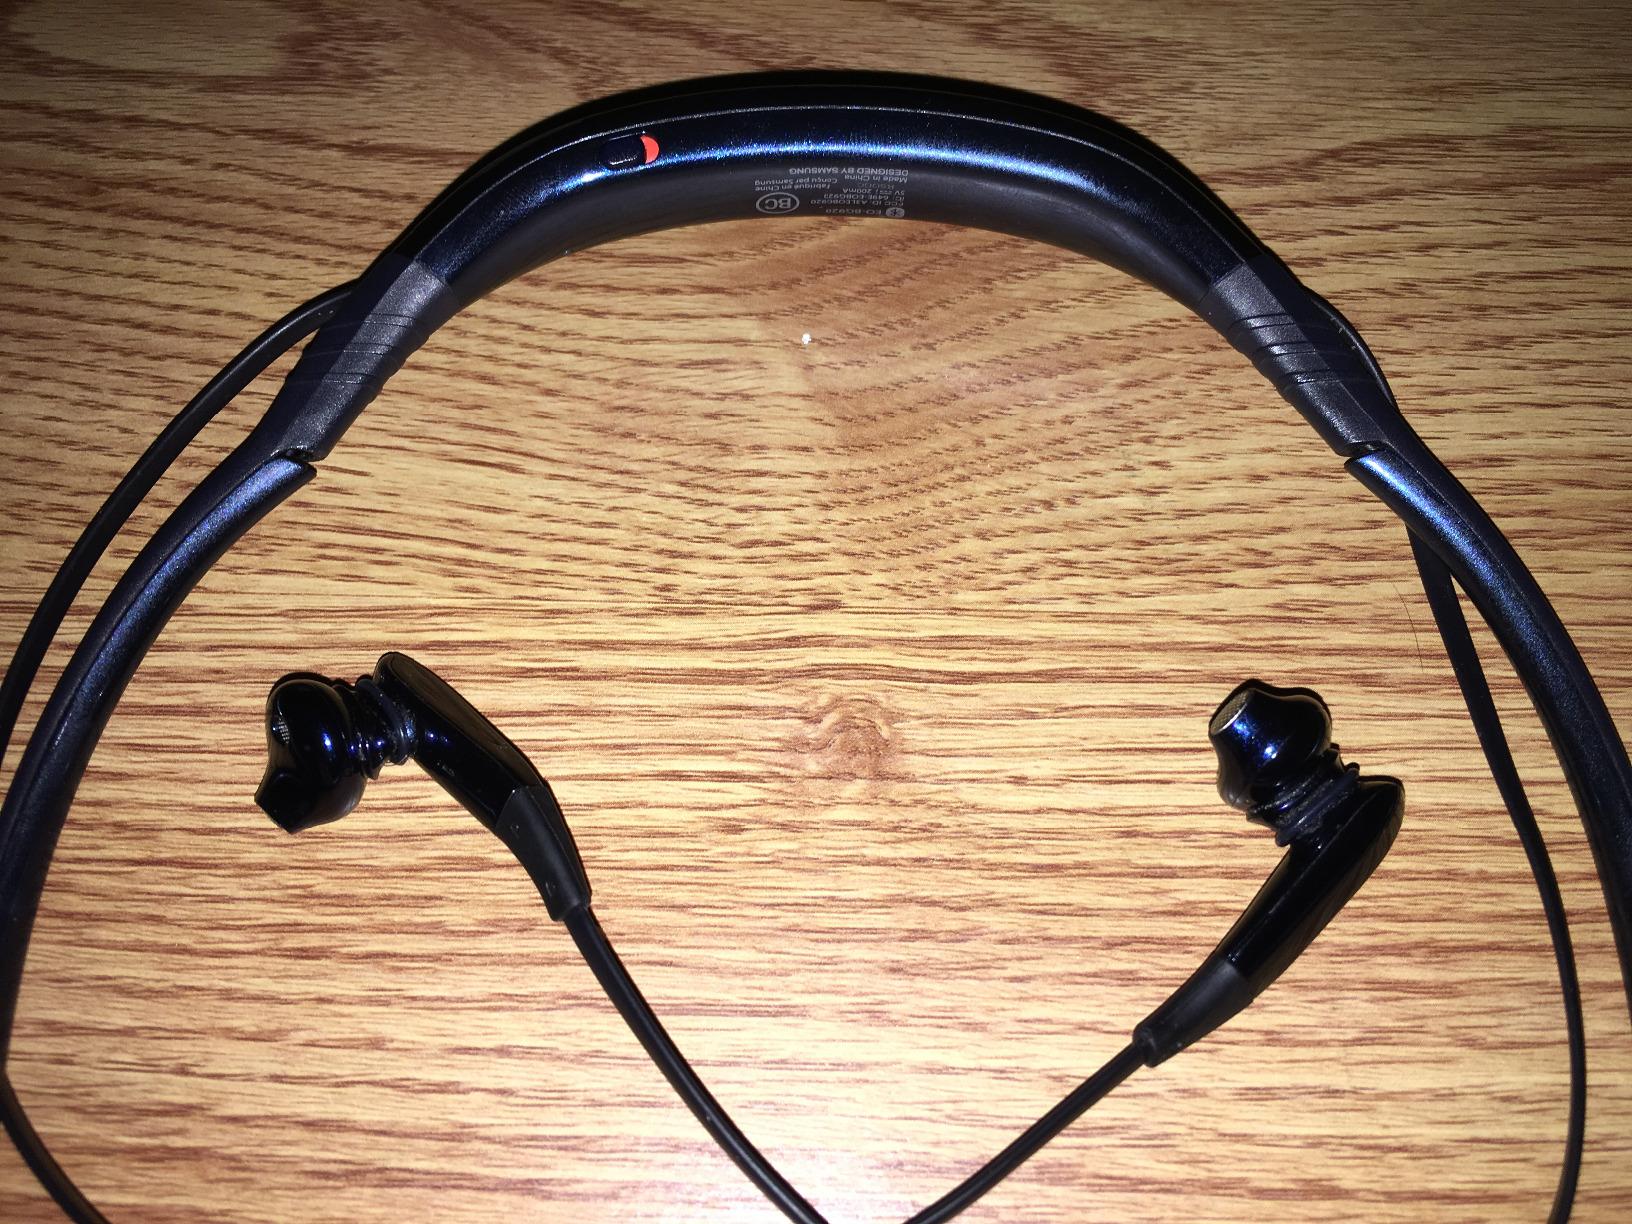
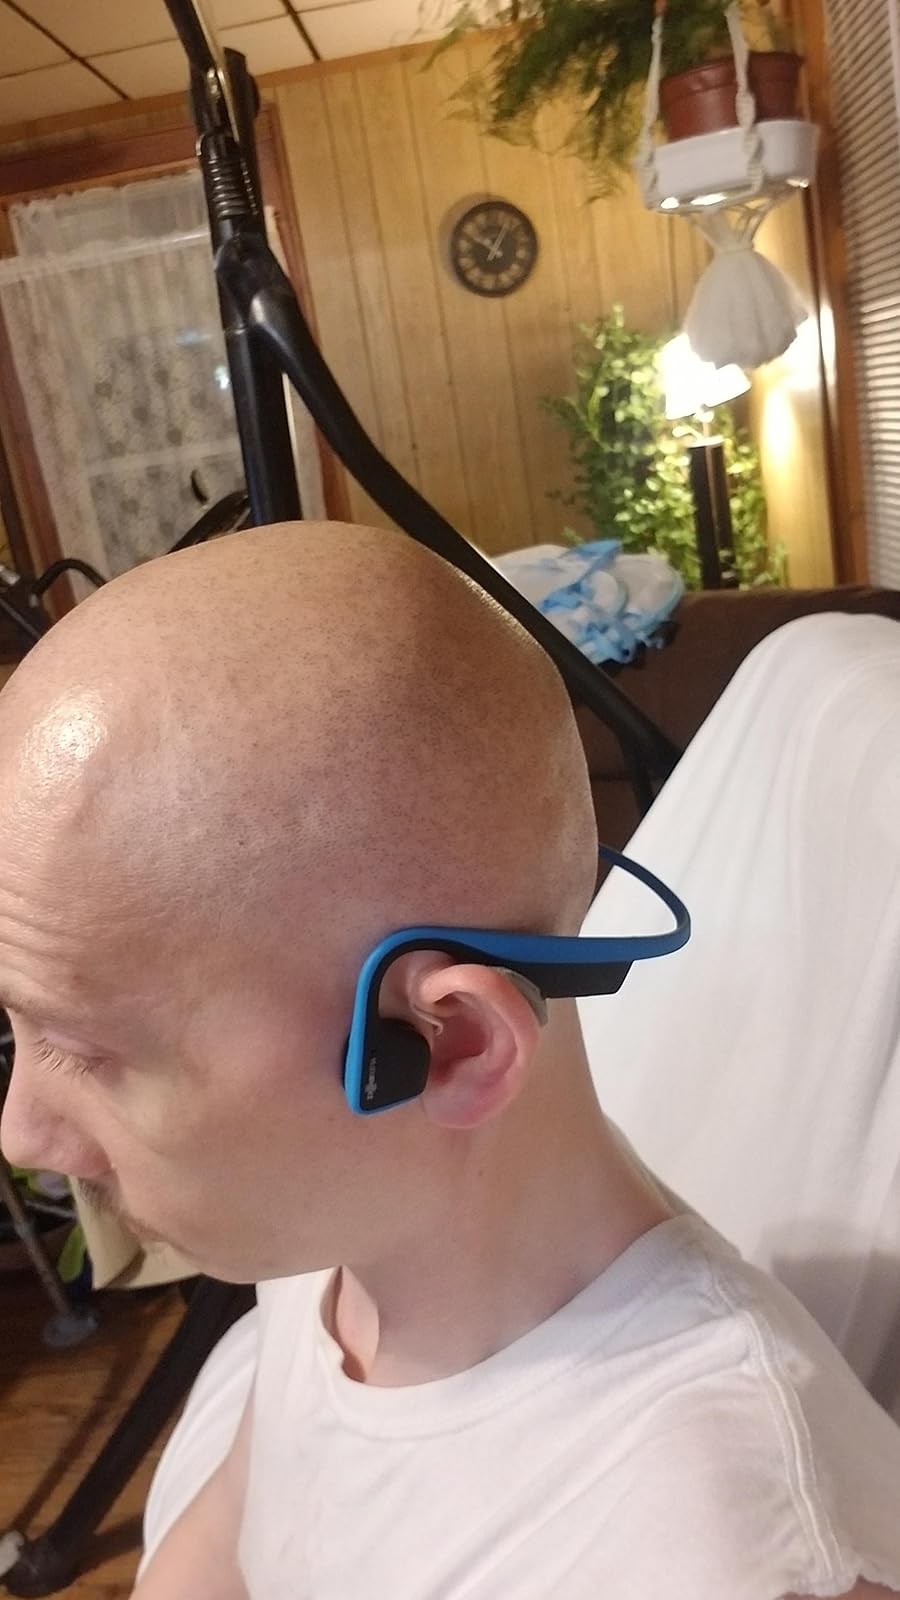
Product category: headphones
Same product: no